Abel Mix Phelps

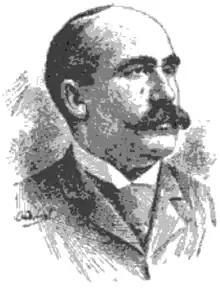

Abel Mix Phelps (1851–1902) was an American orthopedic surgeon, known for the Phelps brace, Phelps gracilis test, Phelps operation, Phelps orthosis, and Phelps splint.